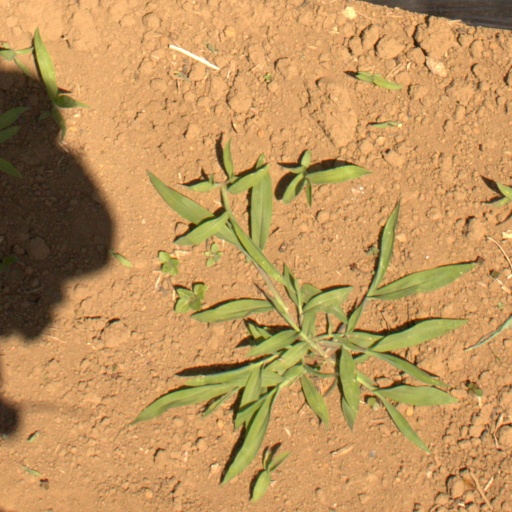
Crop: Jerusalem artichoke